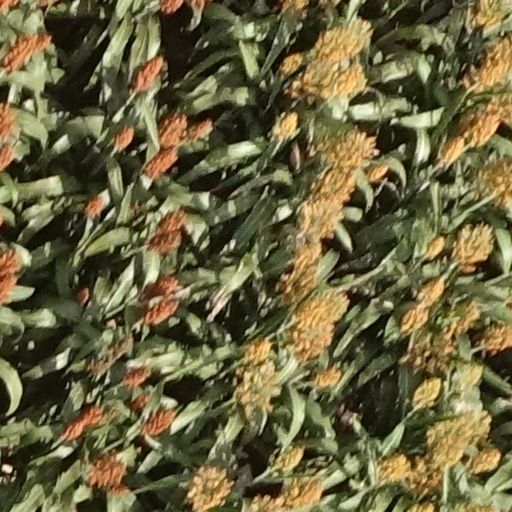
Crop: sorghum